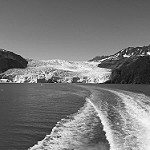
Label: B & W